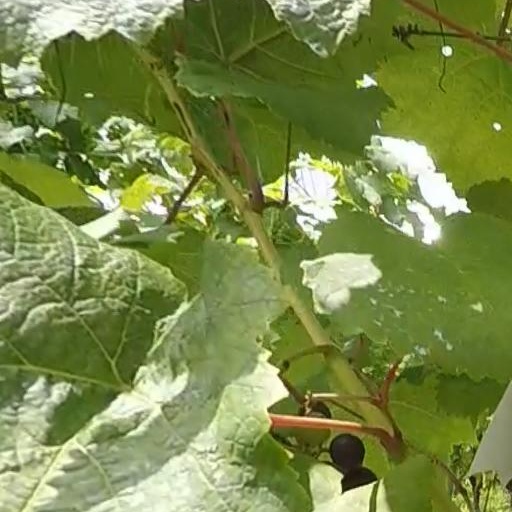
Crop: grape